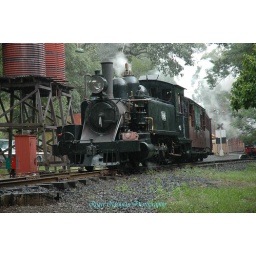
Puffing Billy chugging across the track in Emerald. Take note of the pink bag perched on left side of the train's face.